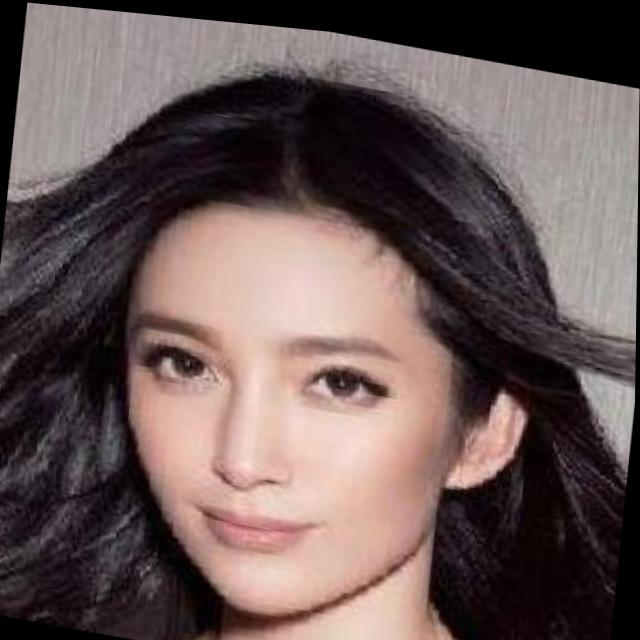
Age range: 21-44